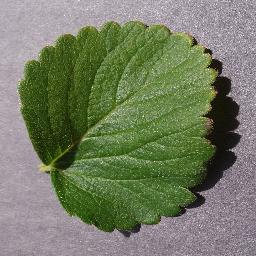
Label: Strawberry___healthy